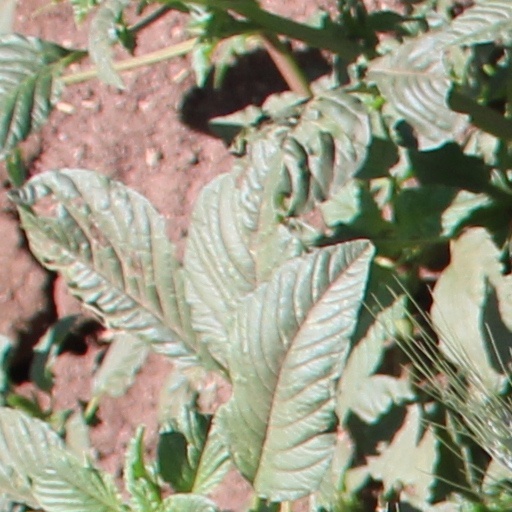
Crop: wheat